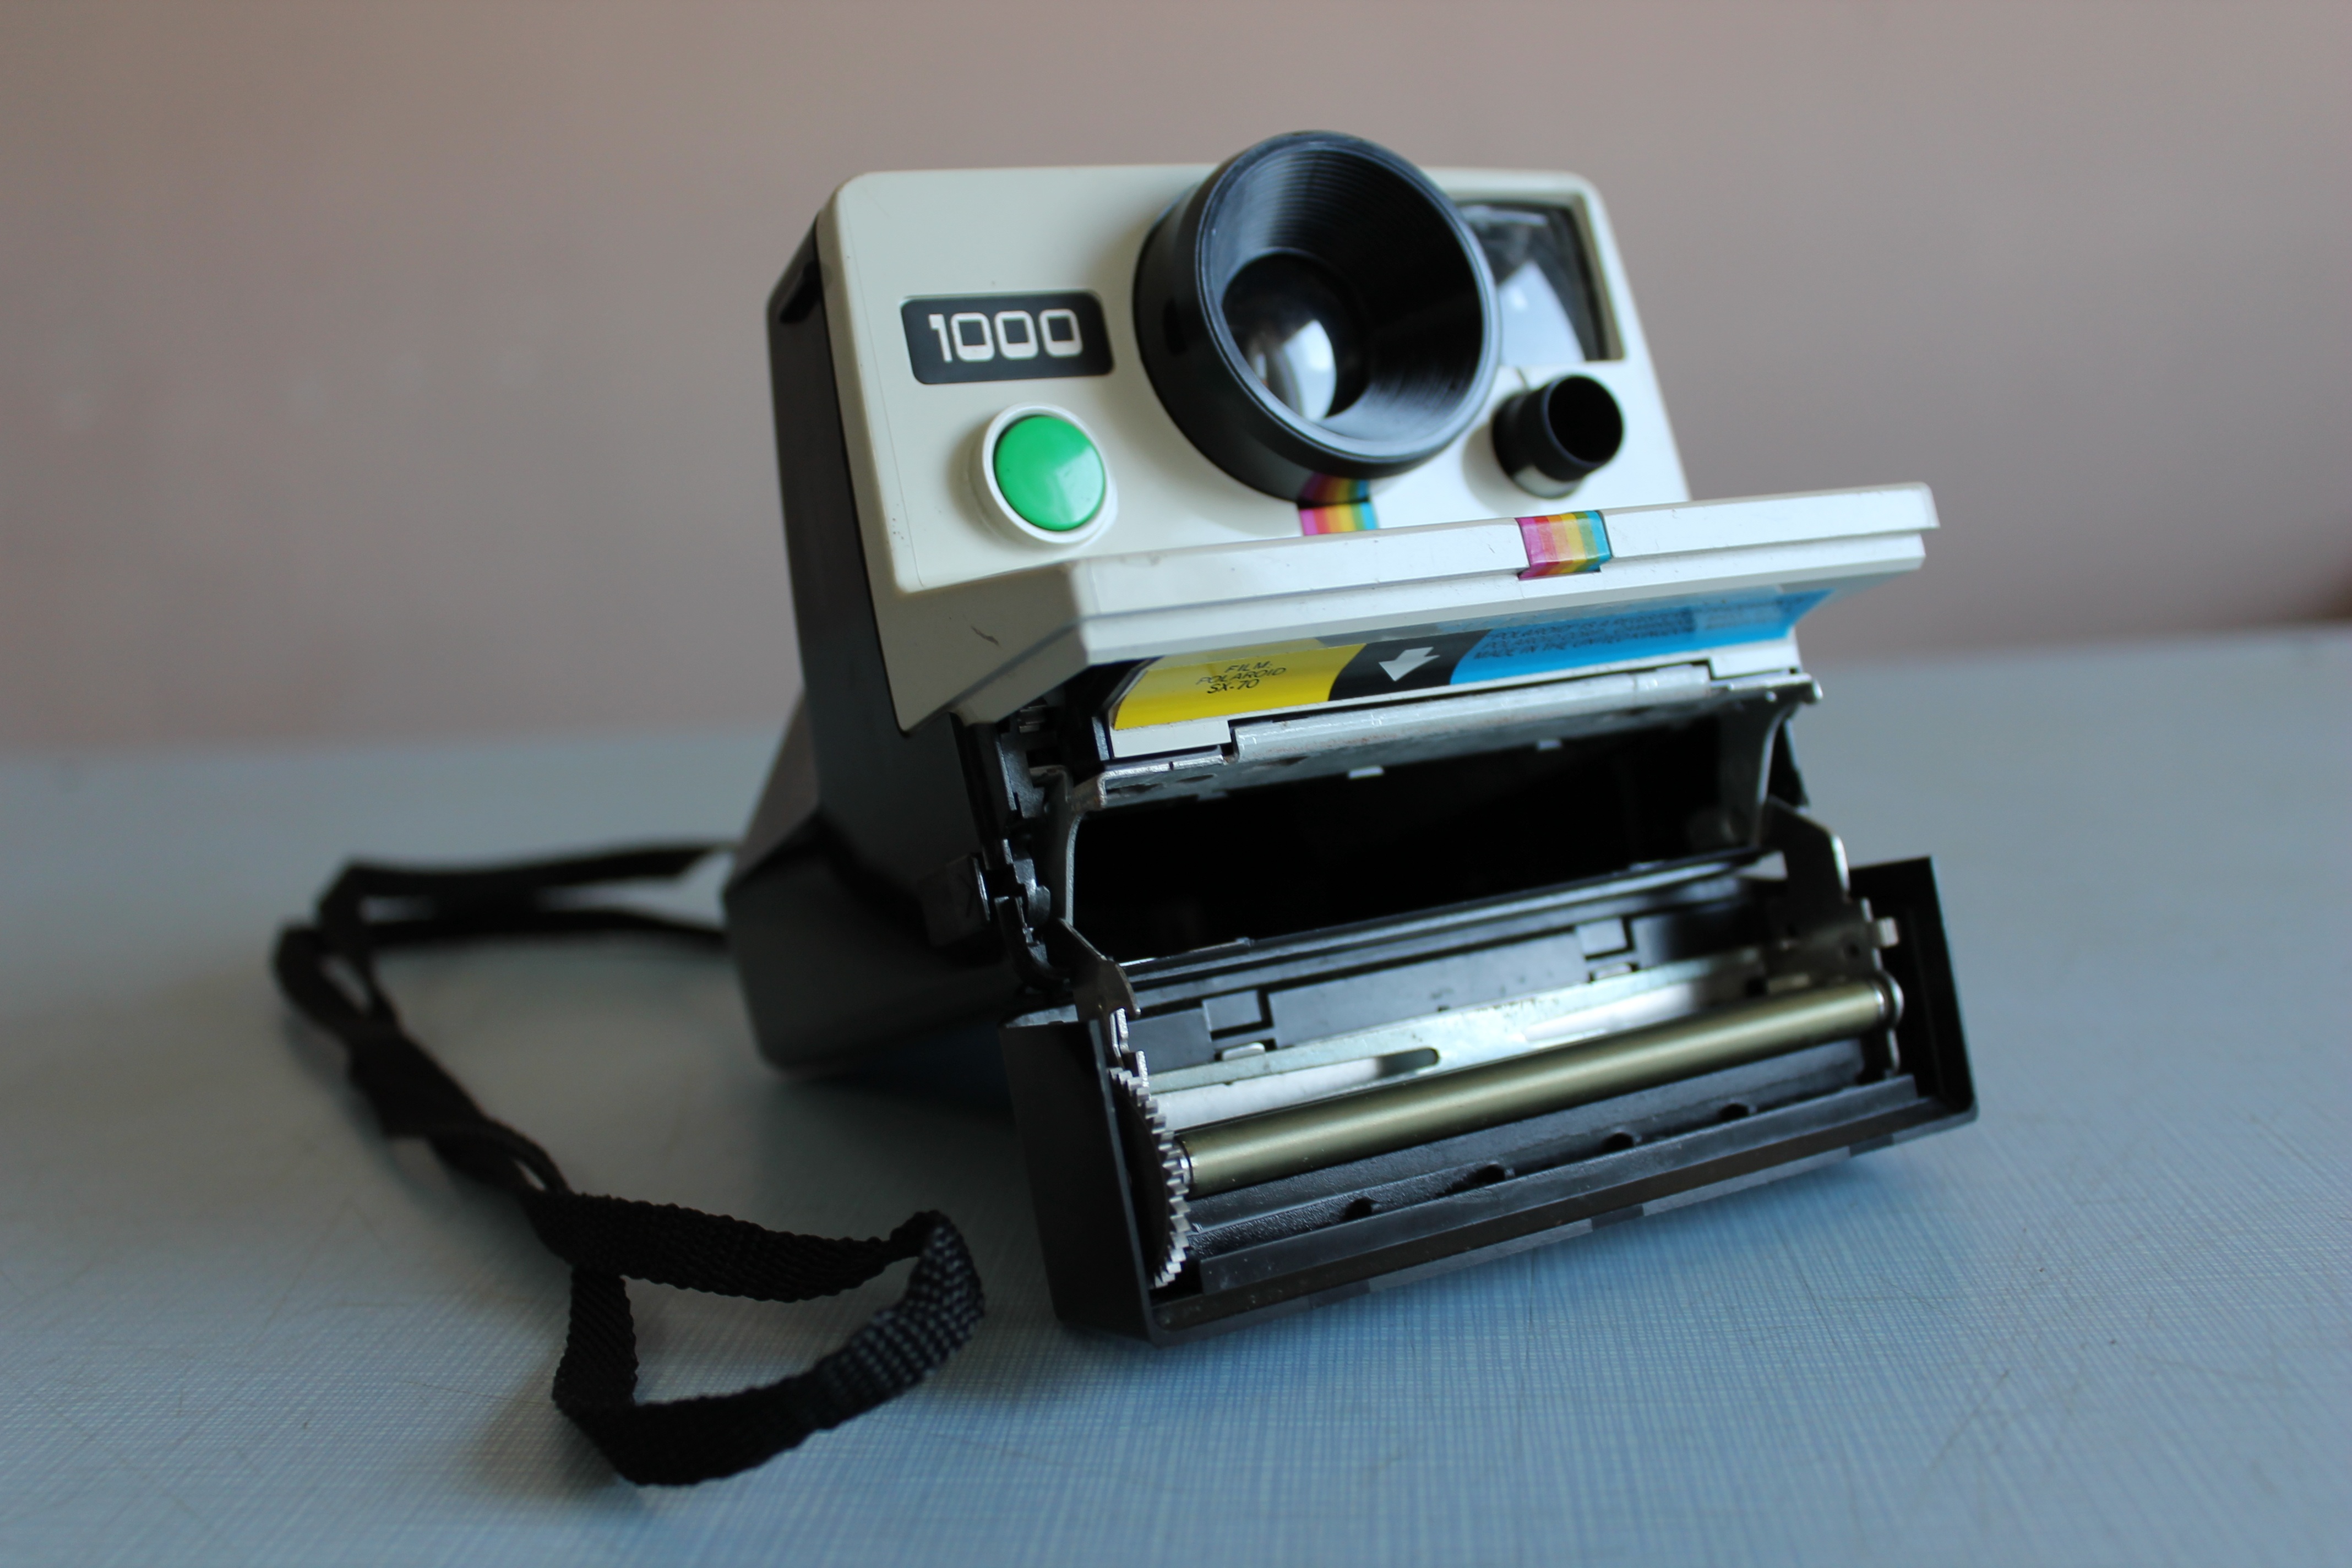
technology, camera, photography, vintage, retro, film, photo, portrait, lens, object, polaroid, pictures, close up, product, digital camera, electronics, design, raw, instant camera, cameras optics